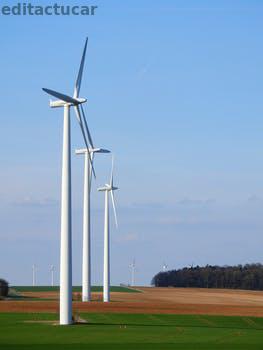
Label: Watermark